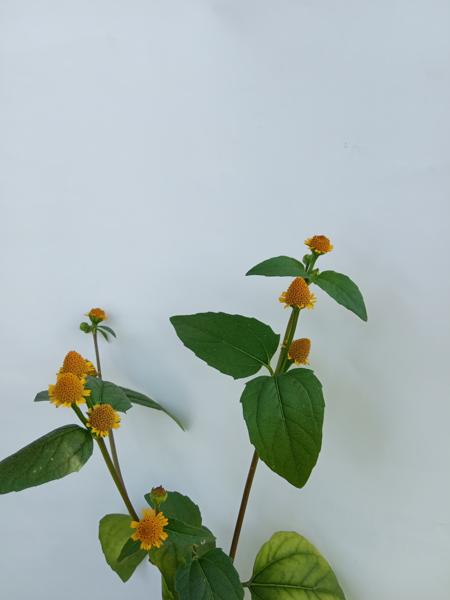
Weed species: Synedrella nodiflora